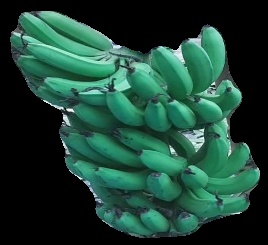
Variety: pachbale
Grade: grade3